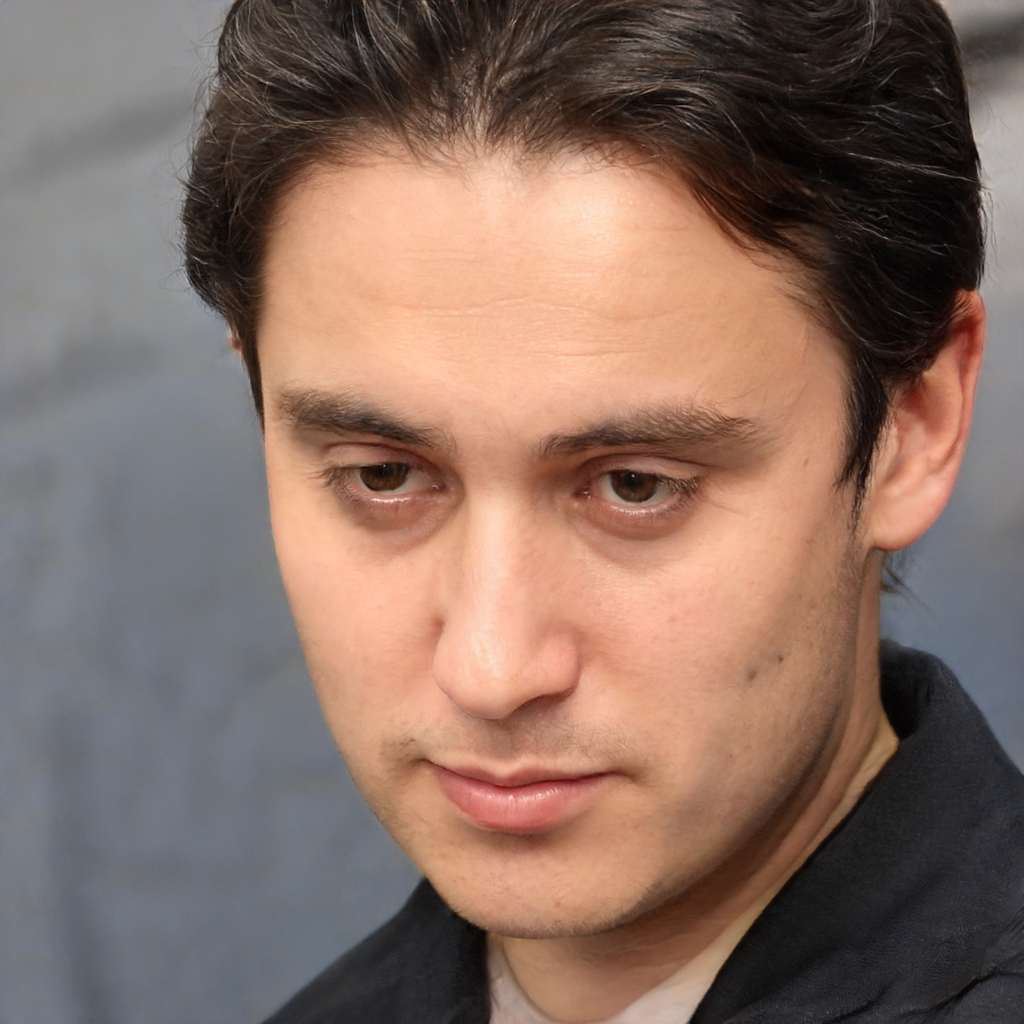
Label: Colored